Seashell

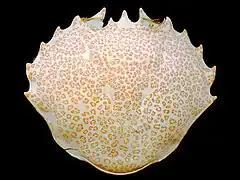
The moulted carapace of a lady crab found on the beach at Long Beach, Long Island, New York State

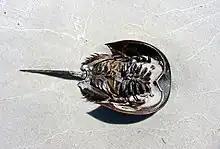
Shell of horseshoe crab on a beach

Whole seashells or parts of sea shells have been used as jewelry or in other forms of adornment since prehistoric times. Mother of pearl was historically primarily a seashell product, although more recently some mother of pearl comes from freshwater mussels. Also see pearl.